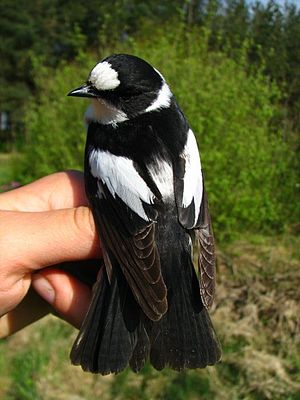
Hvidhalset fluesnapper
Hvidhalset fluesnapper er en fluesnapper, der har sin hovedudbredelse i det sydøstlige Europa, det vestlige Rusland indtil floden Volga samt dele af Mellemøsten. Desuden yngler en mindre bestand i Sverige på øerne Gotland og Øland. Den foretrækker løvskove eller frodige haver og parker.